Residence time

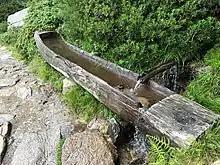
This drinking trough has formula_18

The mean age and the mean transit time generally have different values, even in stationary conditions: